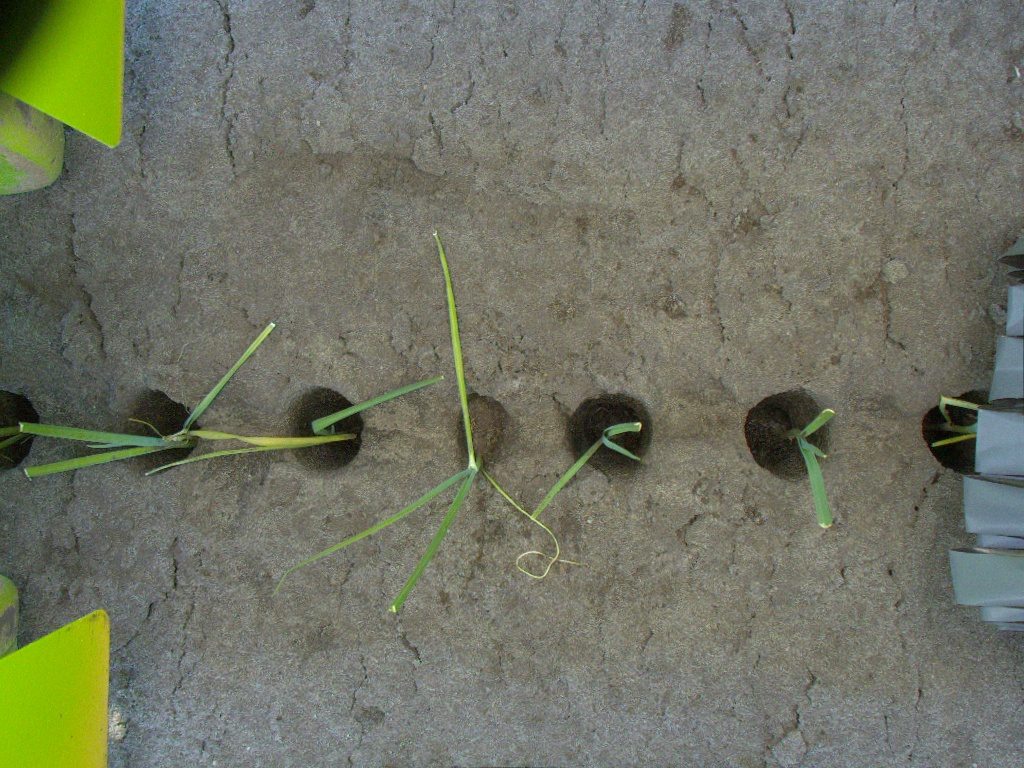
Crop: leek
Objects: stem_leek, stem_leek, stem_leek, stem_leek, stem_leek, stem_leek, stem_leek, leek, leek, leek, leek, leek, leek